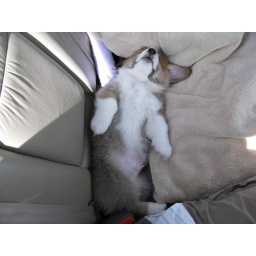
Nap in the car on the way home